Chau Say Tevoda

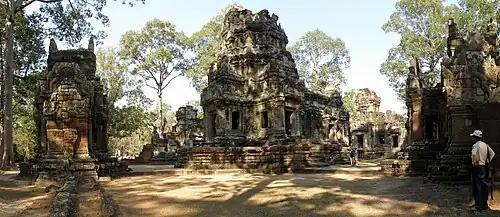

Originally Chau Say Tevoda was partly built in the mid-12th century under the reign of King Suryavarman II. Further supplementation of structures was done under the reign of Jayavarman VII. Though the temple was built under Hindu kings during the 11th and 12th centuries with predominantly Hindu deities such as Shiva and Vishnu, representation of Buddha images was interpreted to have been built during the reign of Dharanindravarman, father of Jayavarman VII, who ruled from Preah Khan Kompong Svay.